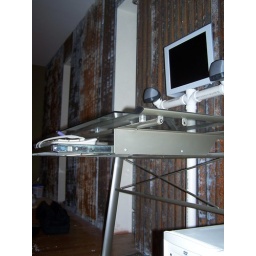
office computer in the works